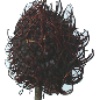
Label: Rambutan 1